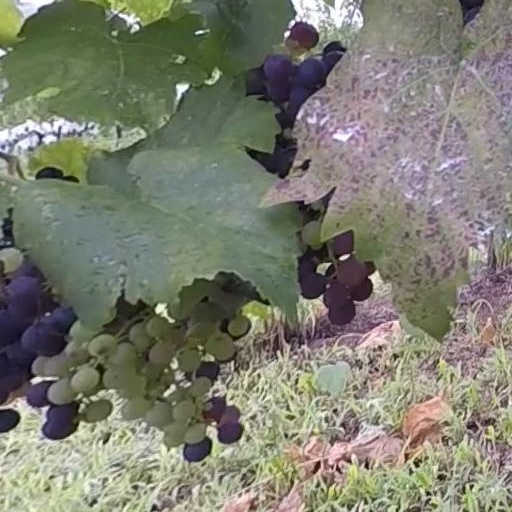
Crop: grape